Chicano art movement

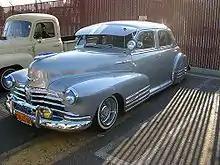

Chicano art even embraced the vandalistic expressions of graffiti. Art in the barrio also incorporates graffiti as a form of artistic expression, often associated with subcultures that rebel against authority. Graffiti has origins in the beginnings of hip hop culture in the 1970s in New York City, alongside rhyming, b-boying, and beats. It was used to publicly display their artistic expressions with their social and political opinions in response to their lack of access to museums and art institutions, and the continuous strife, discrimination, and struggle of living in the city. Because graffiti is illegal in most cases, this form of art has flourished in the underground, requiring little money and providing an opportunity to voice what is often excluded from dominant histories and media. From here, although graffiti remains the major form of street art, other mediums have evolved - including stenciling, stickers, and wheatpasting. Graffiti often has negative associations with serving territorial purposes for gangs, displaying tags and logos that differentiate certain groups from others, therefore marking their “turf”. Within Chicano barrios, gangs use their own form of graffiti or tagging to mark territory or to serve as an indicator of gang-related activities. Gang members also often use graffiti to designate membership, differentiate rivals and alliances, and mark ideological borders. Imagery of gang-related graffiti often consists of cryptic symbols and initials with unique calligraphy styles. Graffiti is arguably perceived as unacceptable, claimed to degrade the “look” or value of properties’ walls or buildings in a way that is not presentable.